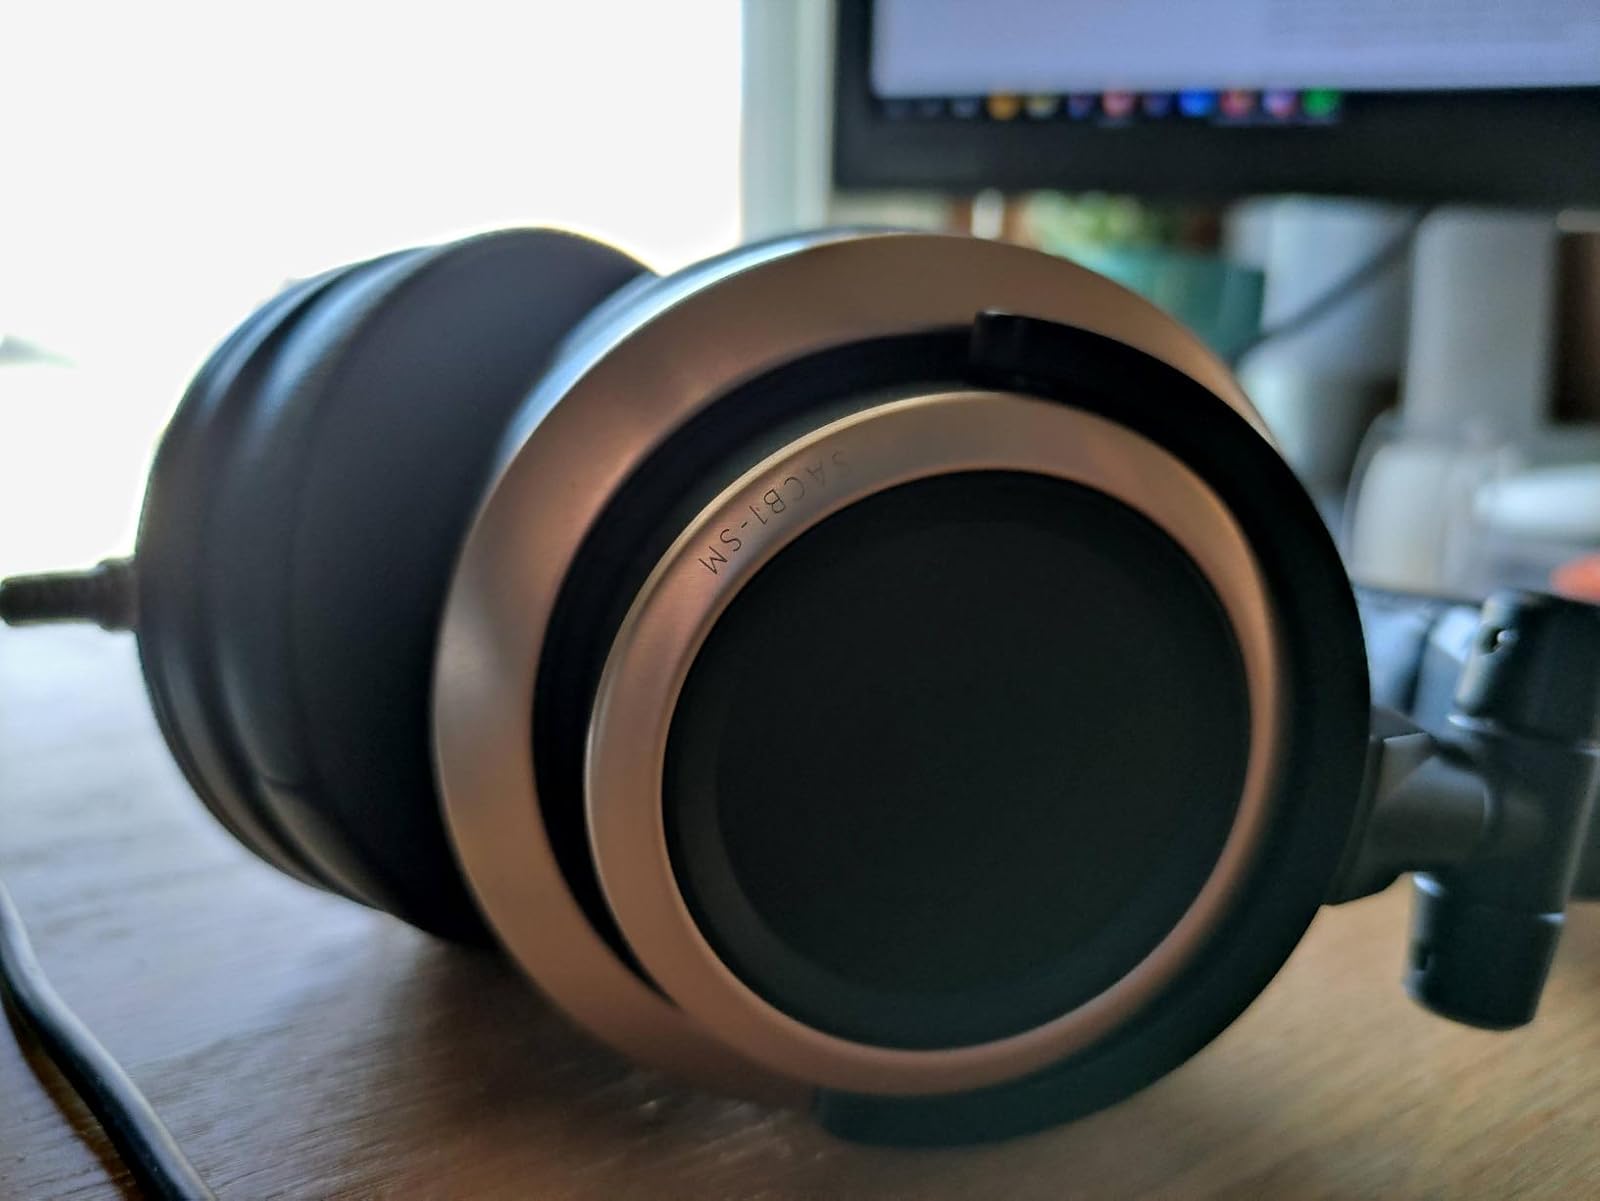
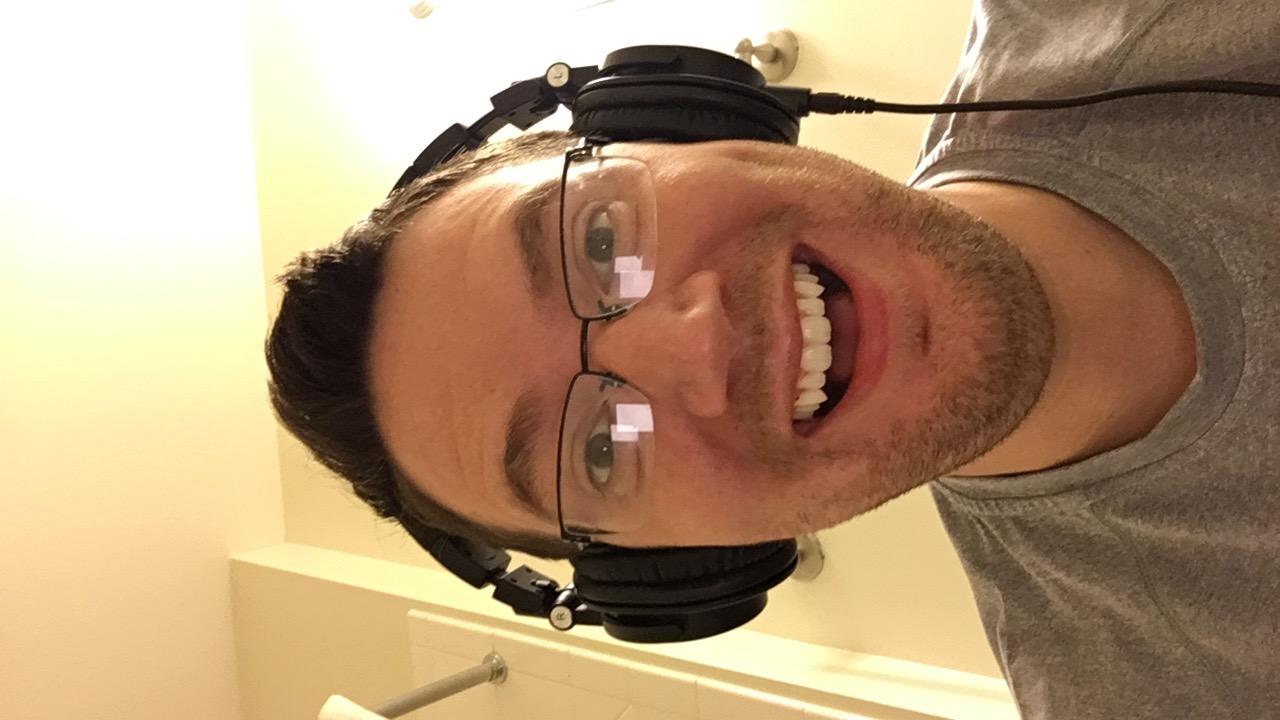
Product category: headphones
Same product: no